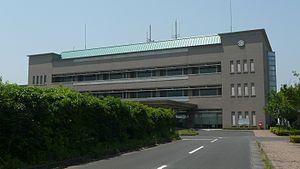
Higashikushira est un bourg du district de Kimotsuki, dans la préfecture de Kagoshima, au Japon.